Amazons Attack!

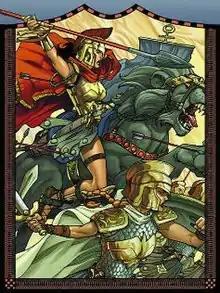
Art by Pete Woods.

Amazons Attack! is a six-issue comic book limited series that was published by DC Comics. Written by Will Pfeifer and pencilled by Pete Woods, the first issue was released on April 25, 2007. A series with the same name written by Josie Campbell as part of the Dawn of DC initiative ran for six issues between 2023 and 2024.